Morane-Saulnier MS.147

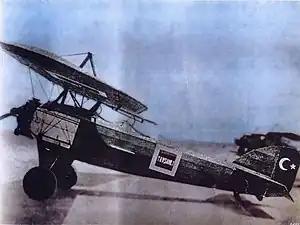

The Morane-Saulnier MS.147 and its derivatives, the MS.148 and MS.149 were a family of trainer aircraft produced in France in the late 1920s for civil and military use. They were derived from other machines in Morane-Saulnier's successful line of monoplane trainers, combining the wire-braced parasol wing of the MS.138 with the fuselage and undercarriage of the MS.130.